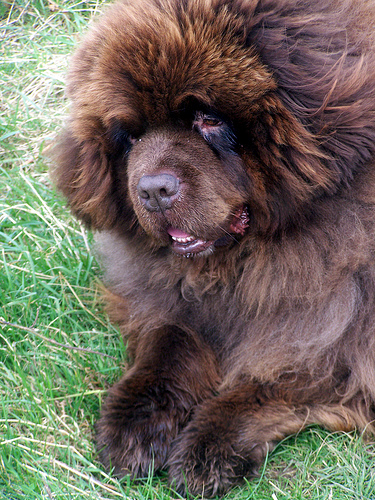
Animal: dog
Breed: newfoundland